Chôros No. 3

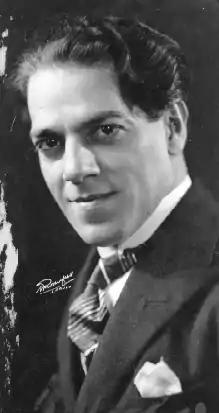
Heitor Villa-Lobos

Chôros No. 3, "Pica-pau" (Woodpecker) is a work for male choir or instrumental septet, or both together, written in 1925 by the Brazilian composer Heitor Villa-Lobos. It forms a part of a series of fourteen numbered compositions collectively titled "Chôros", ranging from solos for guitar and for piano up to works scored for soloist or chorus with orchestra or multiple orchestras. and in duration up to over an hour. "Chôros No. 3" is one of the shorter members of the series, a performance lasting about three-and-a-half minutes.